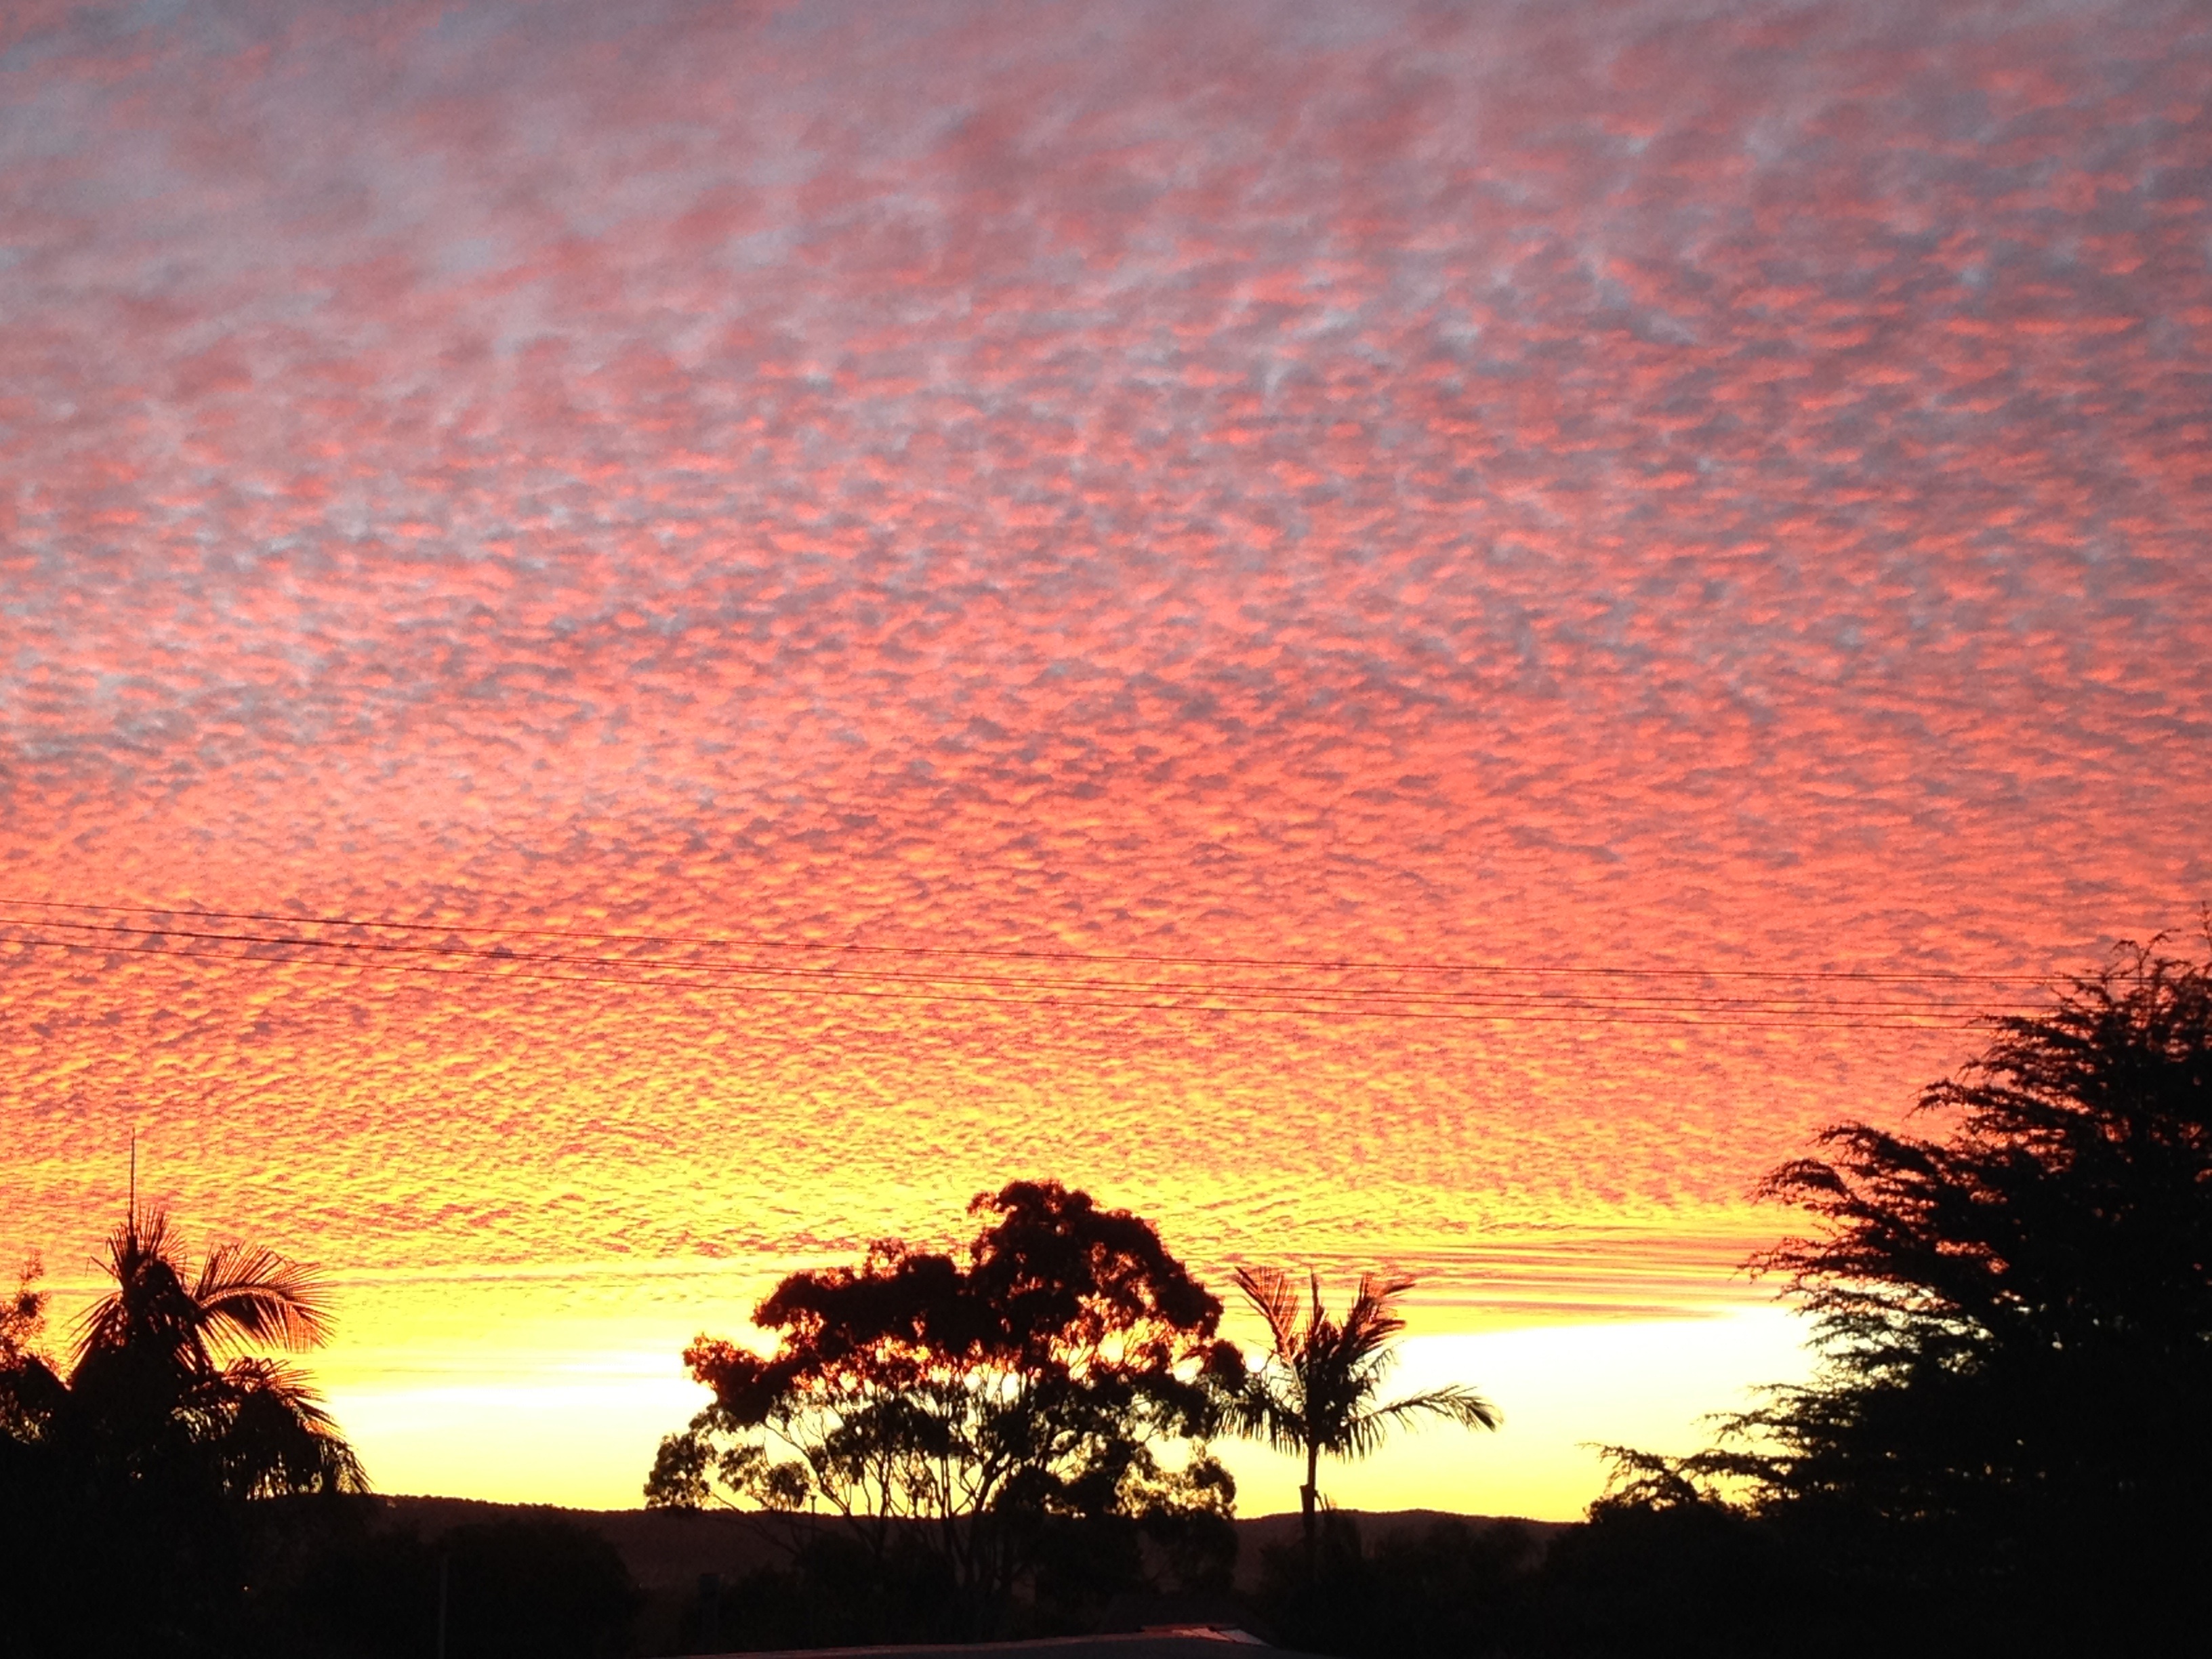
horizon, cloud, sky, sunrise, sunset, sunlight, morning, dawn, dusk, evening, sunset sky, afterglow, evening sky, new south wales, orange sky, shelly beach